Sioux

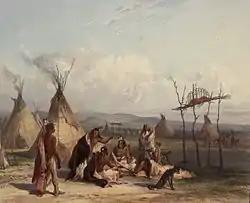
Funeral scaffold of a Sioux chief (Karl Bodmer)

The traditional social system extended beyond human interaction into the supernatural realms. It is believed that "Wakȟáŋ Tháŋka" created the universe and embodies everything in the universe as one. The preeminent symbol of Sioux religion is the "Čhaŋgléska Wakȟaŋ" or medicine wheel, which visually represents the concept that everything in the universe is intertwined. The creation stories of the describe how the various spirits were formed from . Black Elk describes the relationships with as: